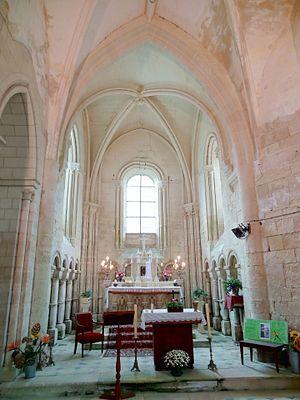
Intérieur de l'église - voir titre.
L'église Saint-Martin est une église catholique paroissiale située à Bonneuil-en-Valois, dans l'Oise, en France. C'est un édifice de plan cruciforme à nef basilicale, qui date en grande partie du XIIᵉ siècle. Sa silhouette est assez emblématique des églises de cette époque dans la région, et n'a que peu été affectée par des remaniements, si l'on excepte la reconstruction des murs des bas-côtés au second quart du XVIᵉ siècle dans le style gothique flamboyant. Ses parties les plus anciennes sont romanes, et remontent aux alentours de 1120. Ce sont la façade occidentale de la nef avec son portail, les trois premières grandes arcades au nord de la nef avec les fenêtres hautes, et le clocher latéral au nord du chœur avec son double étage de beffroi, dont la base reste voûtée en berceau. La position du clocher est responsable d'une irrégularité : au nord, le chœur est flanqué d'une toute petite chapelle, et au sud, d'une grande chapelle formant croisillon. Les deux sont de style gothique, mais la première est datable du dernier quart du XIIᵉ siècle, et la seconde, des alentours de 1200.